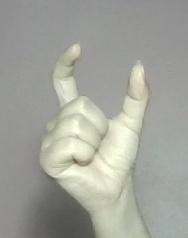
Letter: nun